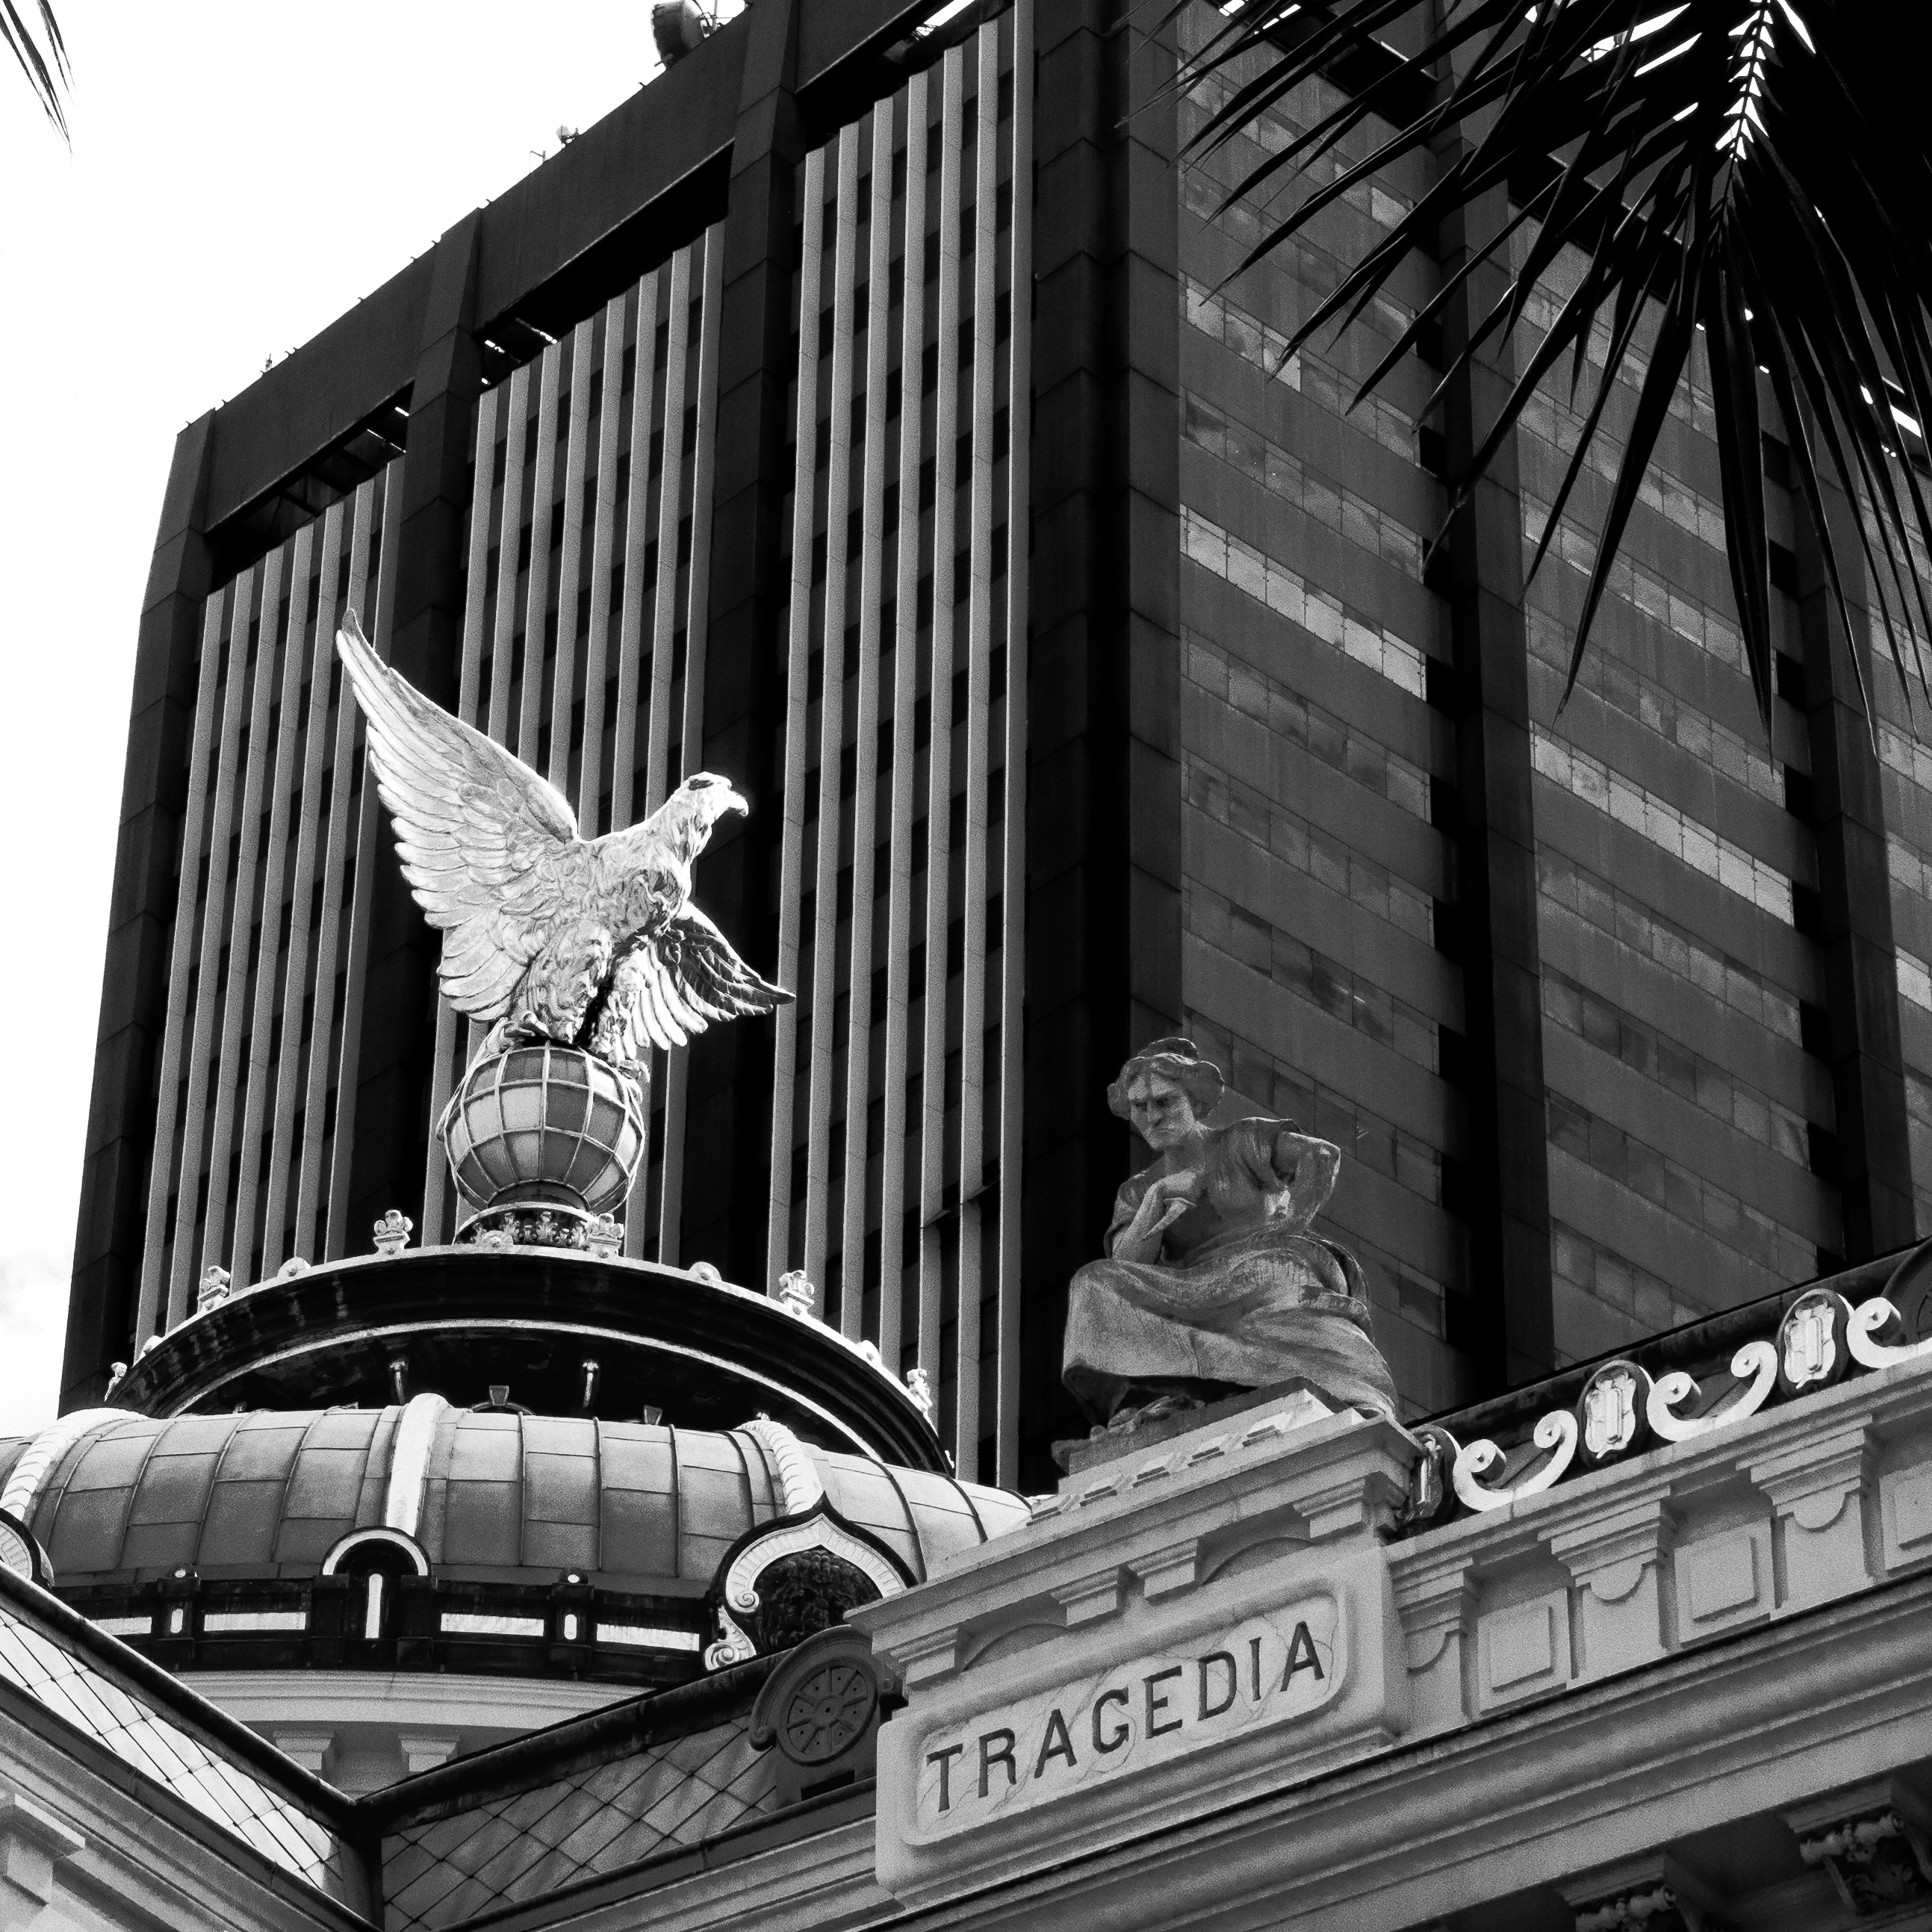
black and white, architecture, street, facade, black, monochrome, riodejaneiro, urban area, monochrome photography